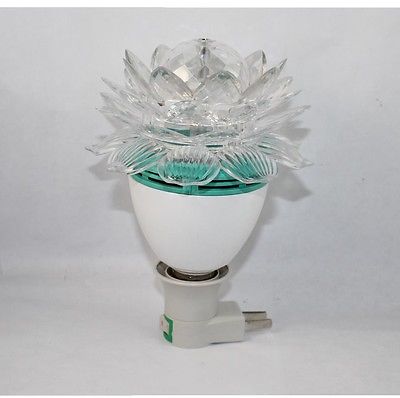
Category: lamp